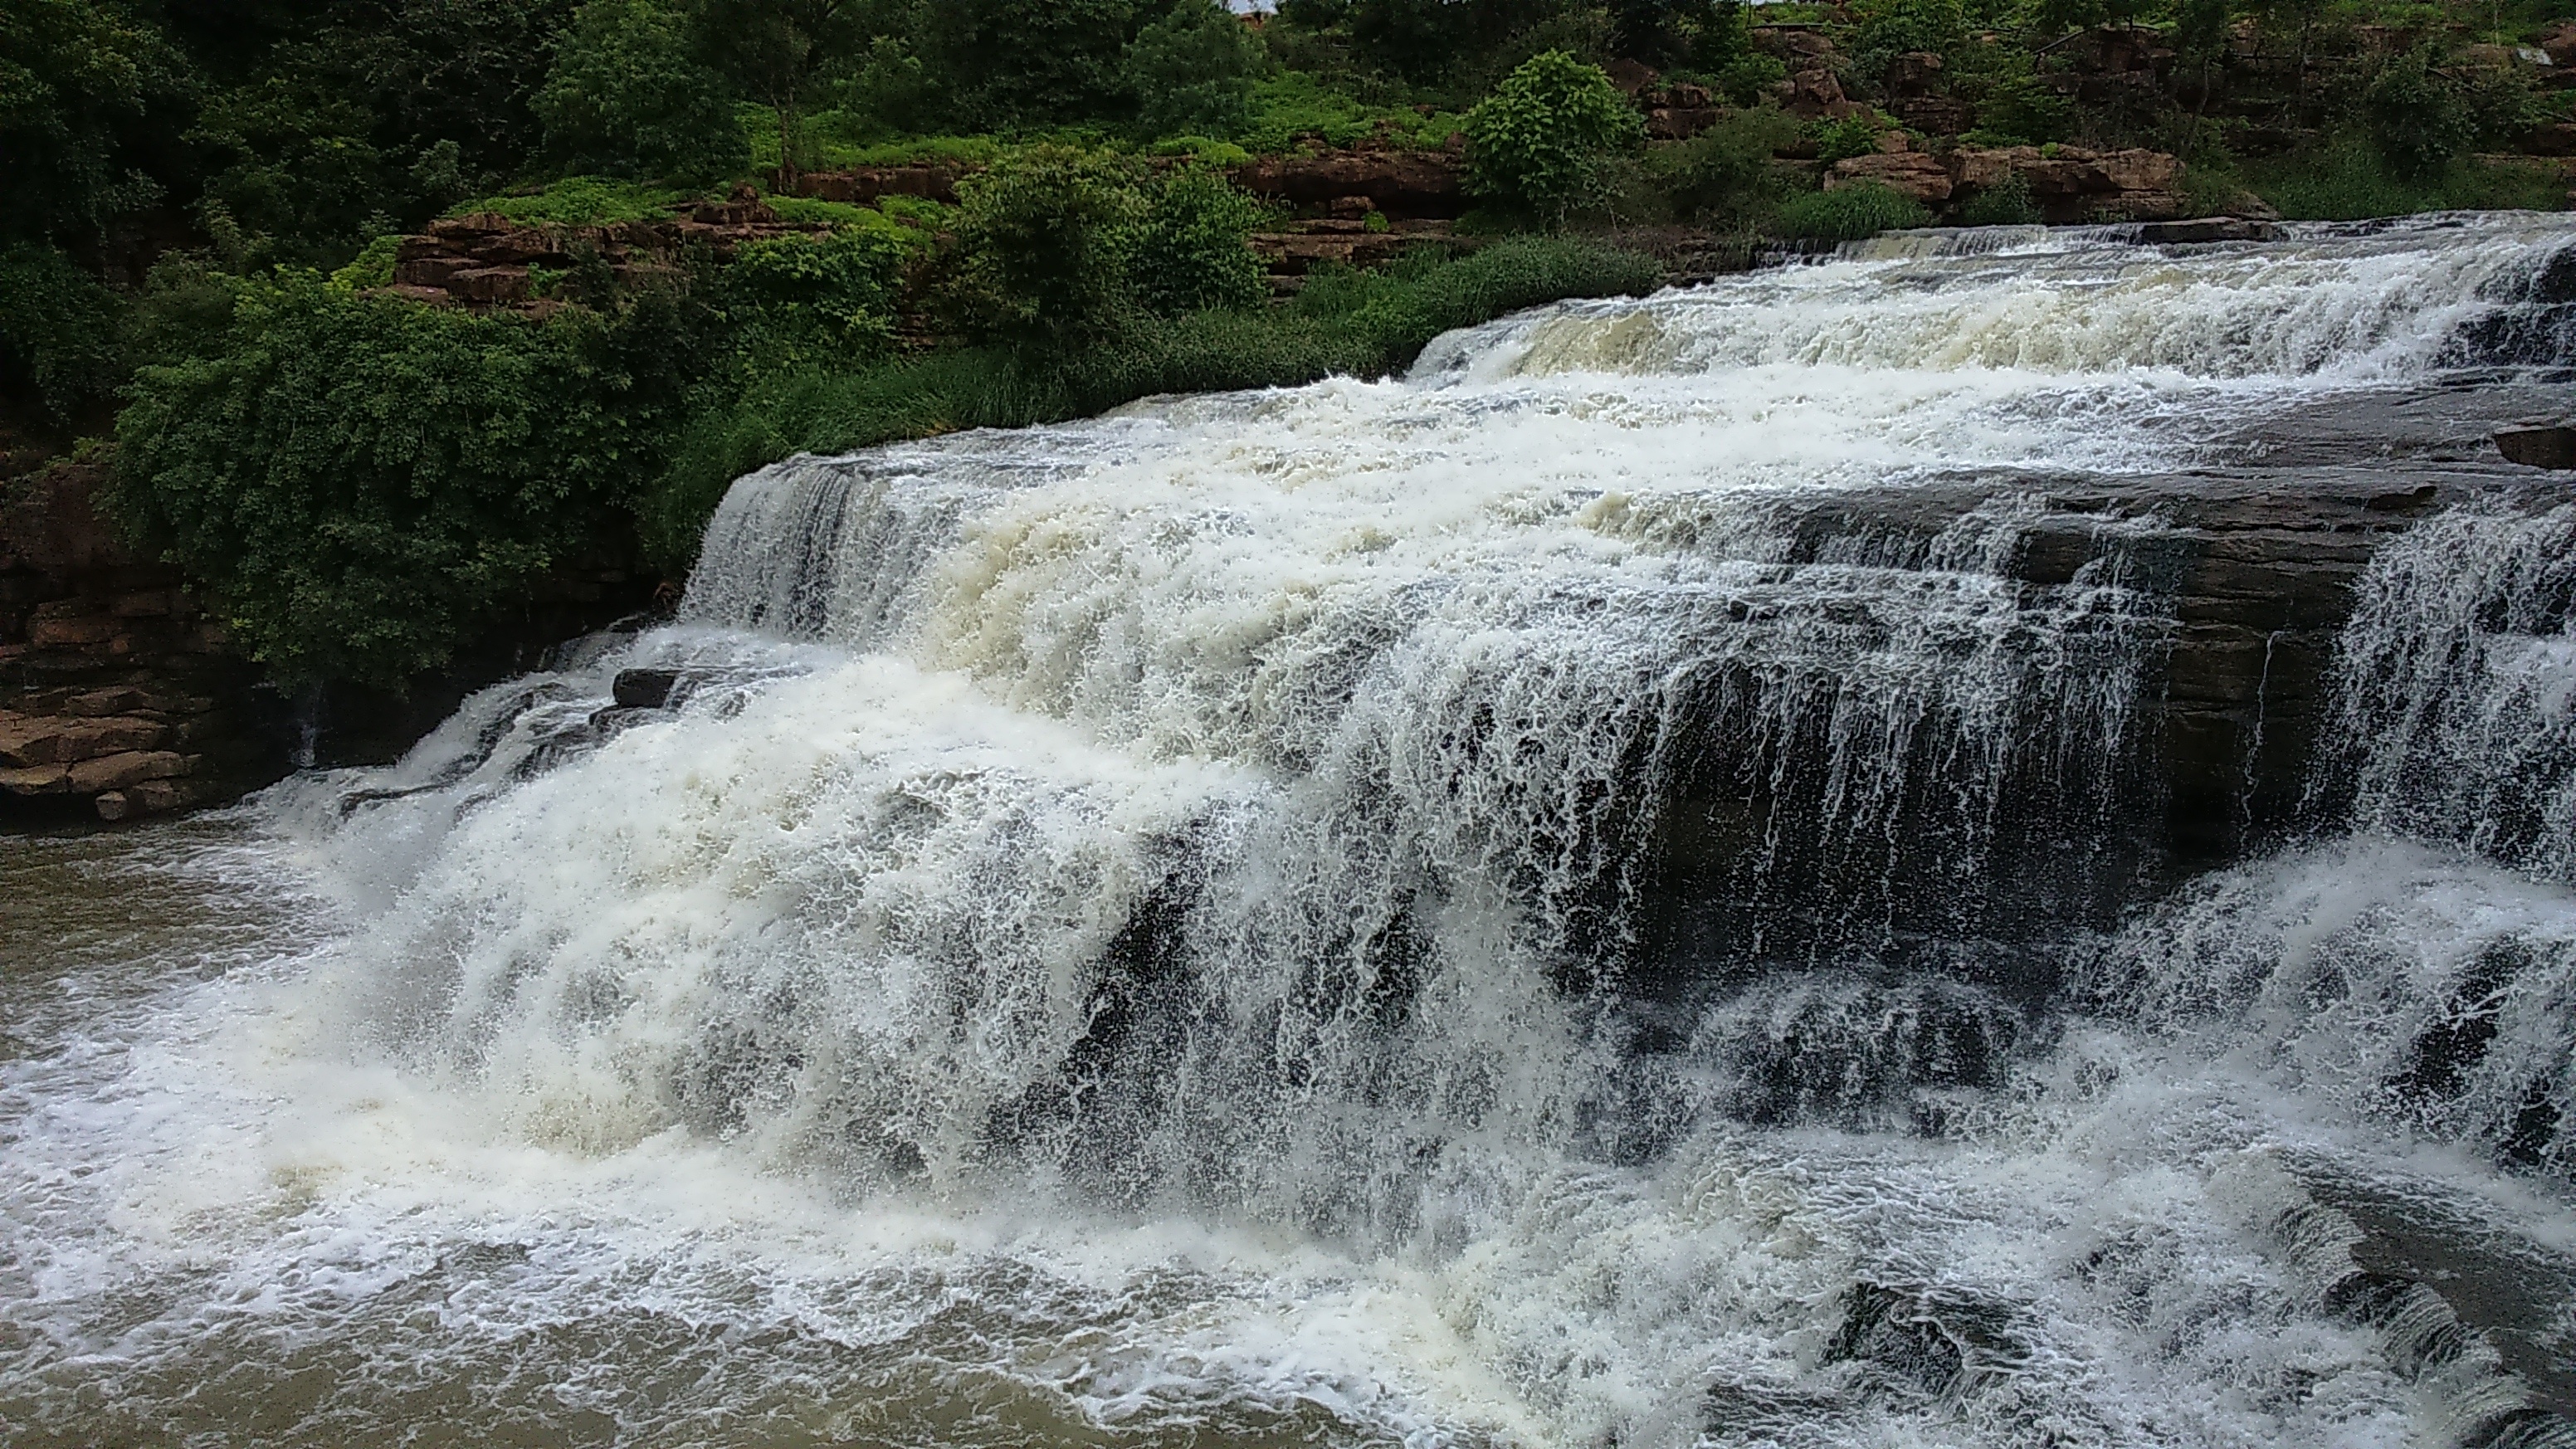
water, waterfall, river, stream, rapid, water fall, body of water, falls, cascades, wasserfall, india, water feature, watercourse, karnataka, godachinamalki falls, markandeya